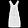
Label: Dress